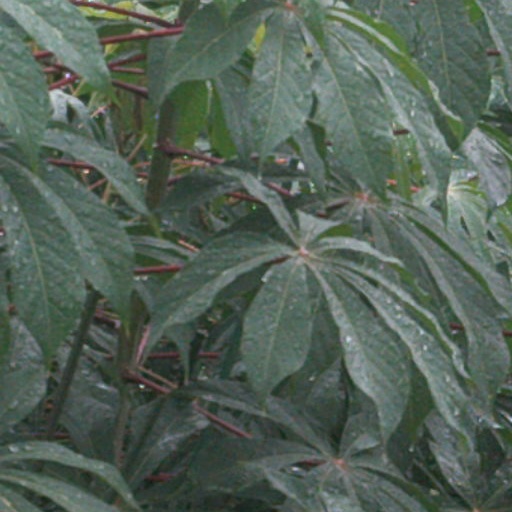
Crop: cassava